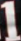
Number: 1